Clue cell

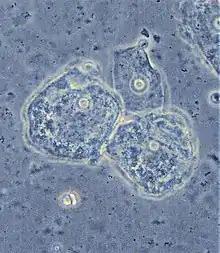
Phase contrast microscopy of clue cells in a vaginal swab

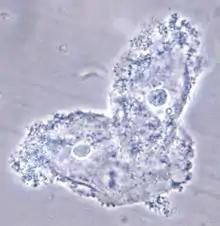
Bacteria obscuring the surfaces of vaginal epithelial cells, giving them a stippled appearance

Clue cells are epithelial cells of the vagina that get their distinctive stippled appearance by being covered with bacteria. The etymology behind the term "clue" cell derives from the original research article from Gardner and Dukes describing the characteristic cells. The name was chosen for its brevity in describing the sine qua non of bacterial vaginosis.